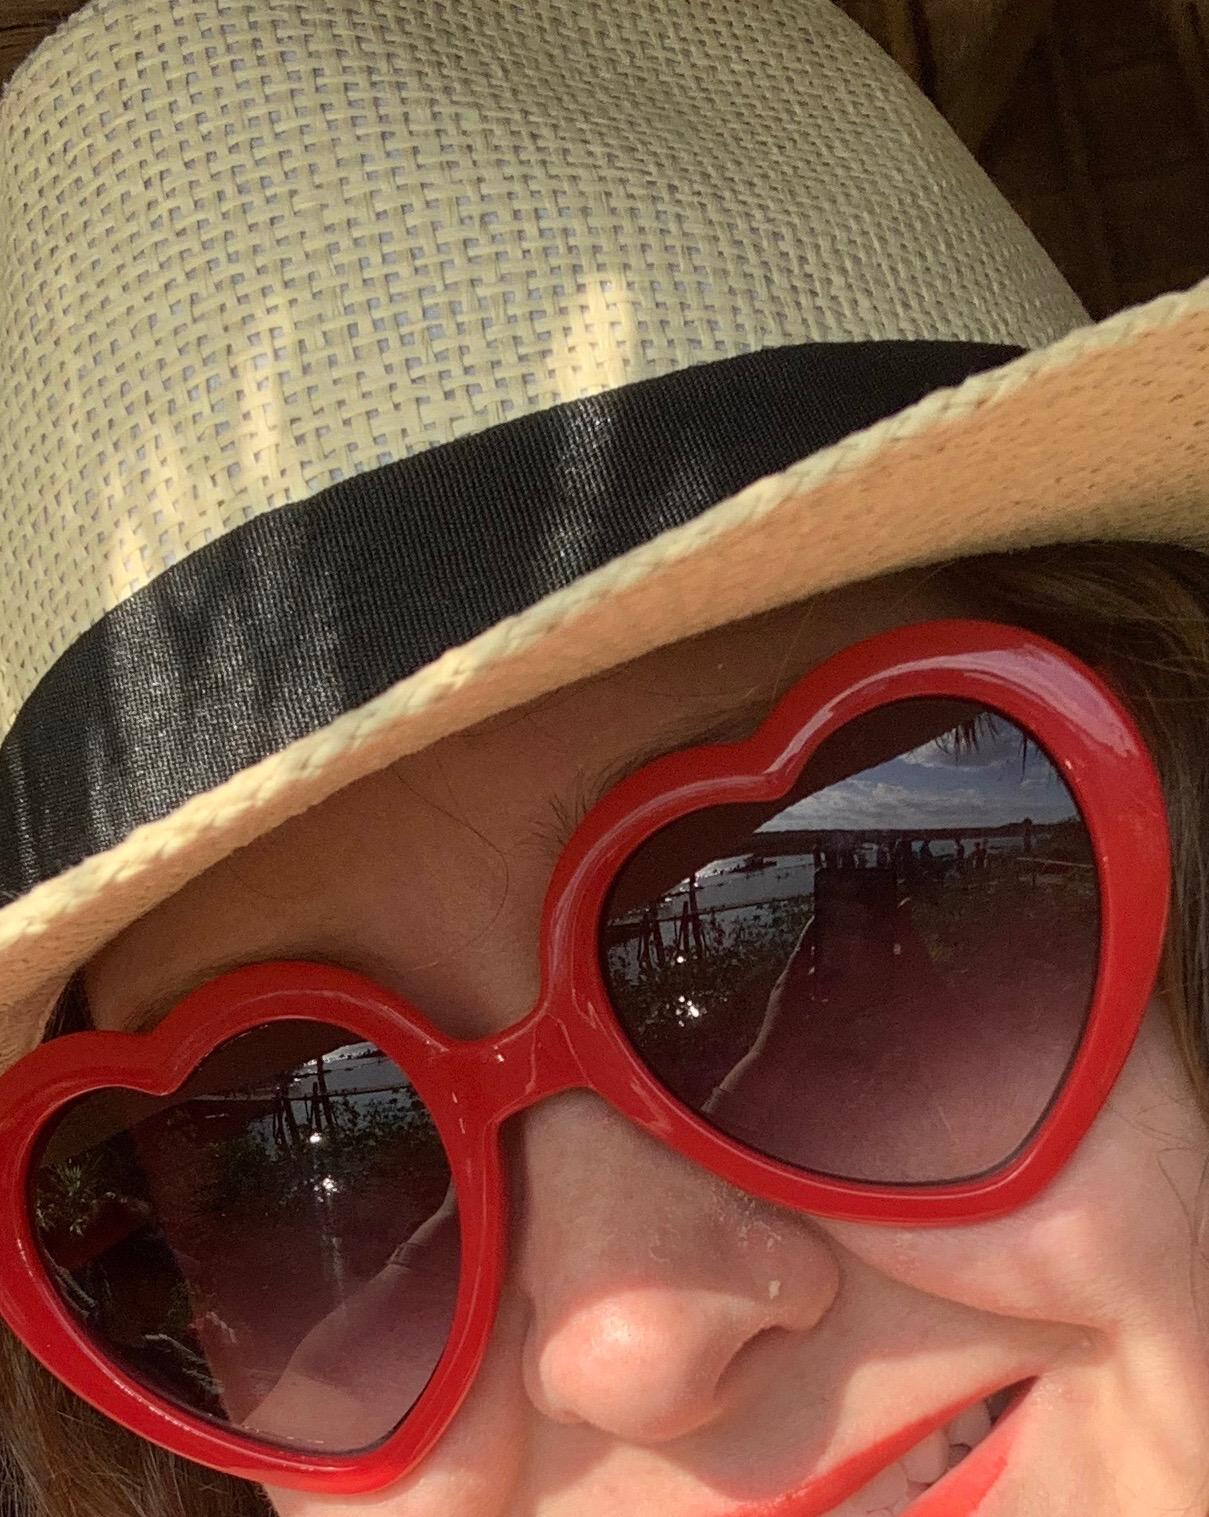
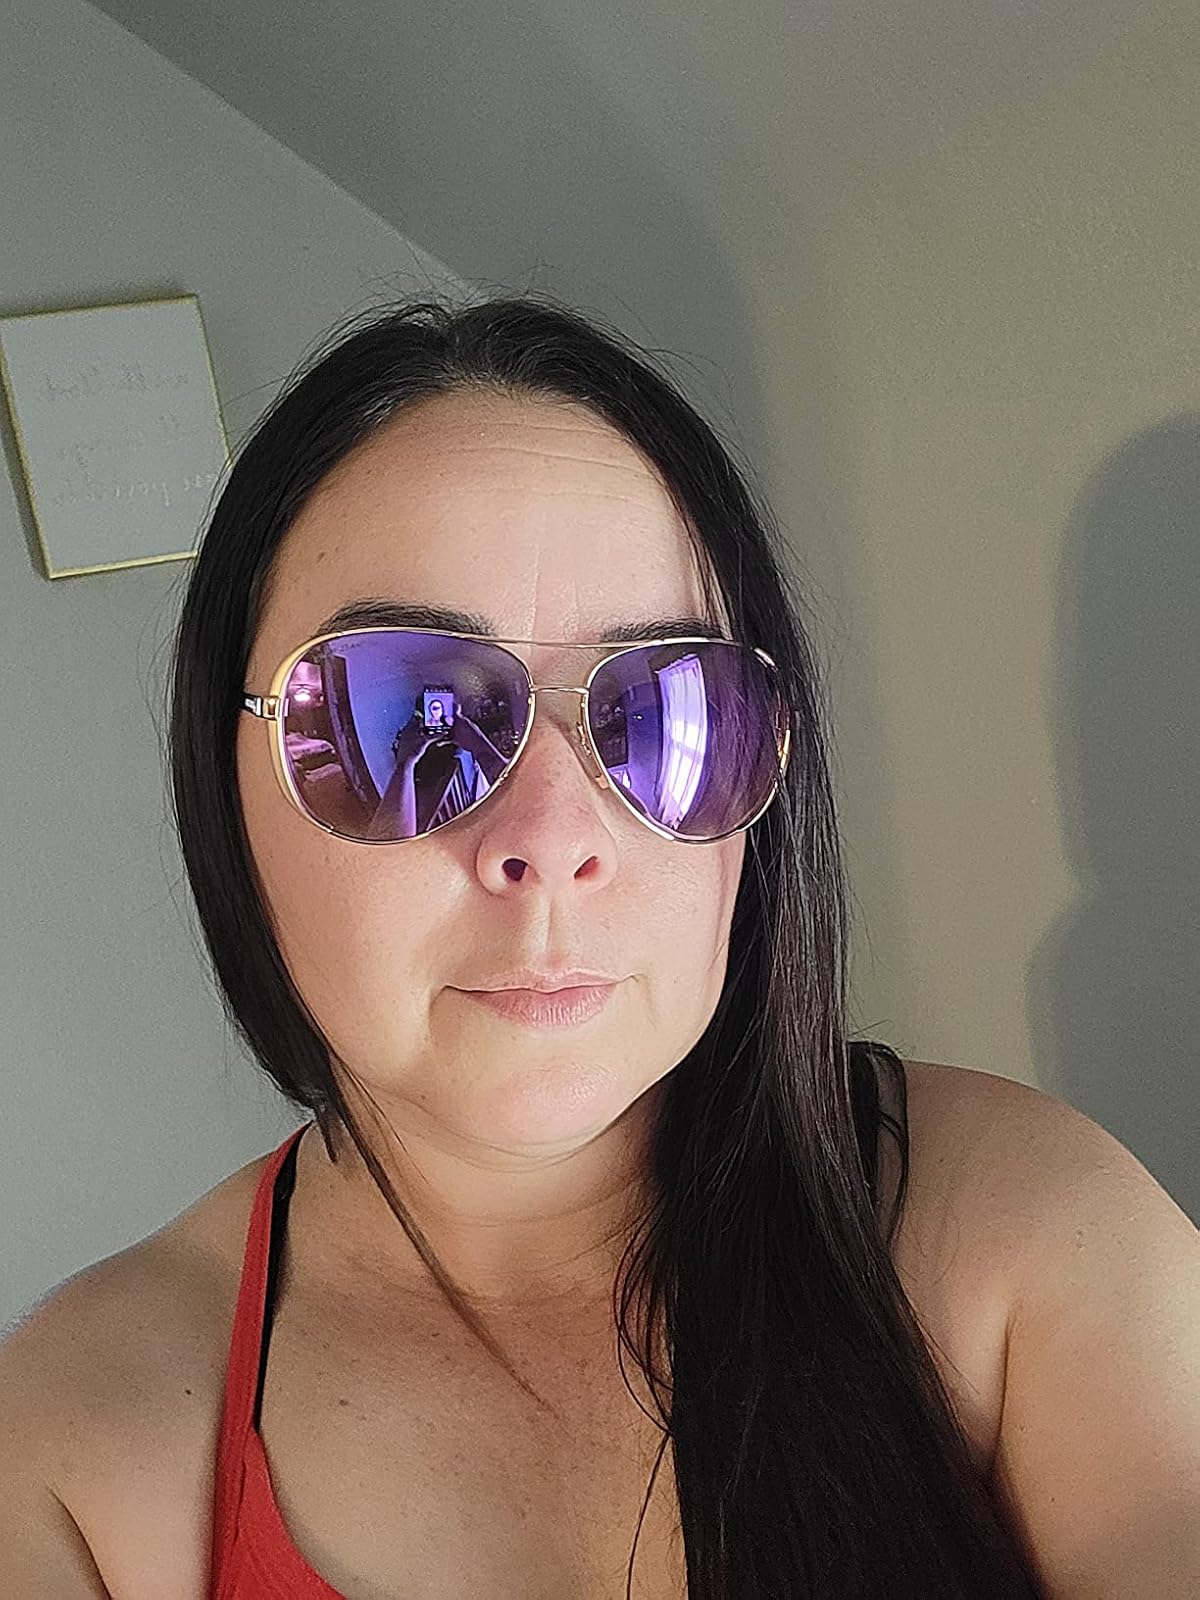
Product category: accessories_sunglasses
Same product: no